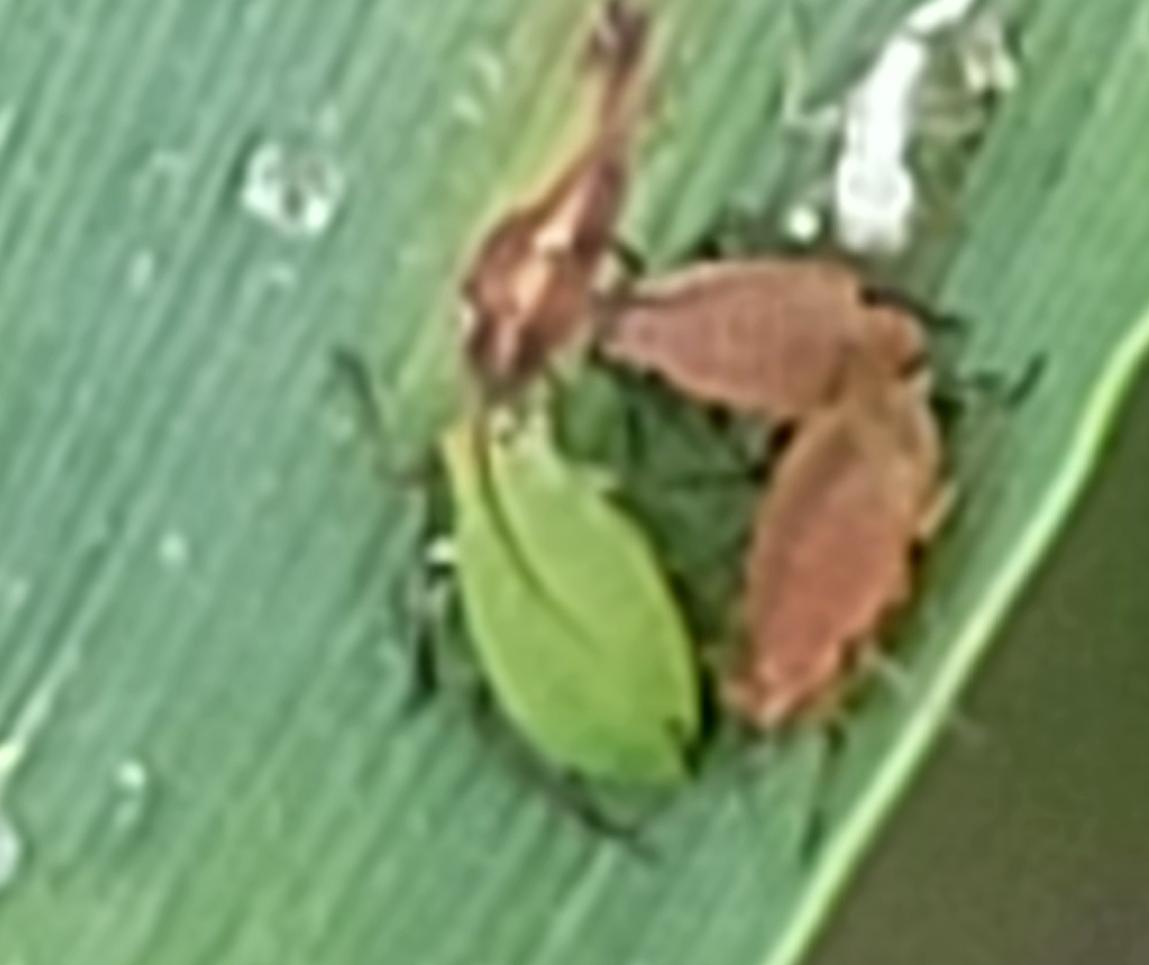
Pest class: english_grain_aphid